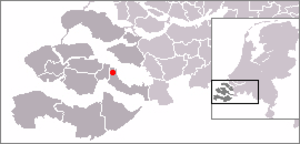
Yerseke est un village de la commune néerlandaise de Reimerswaal, situé le long de l'Escaut oriental, en Zélande. Le village compte 6 541 habitants.